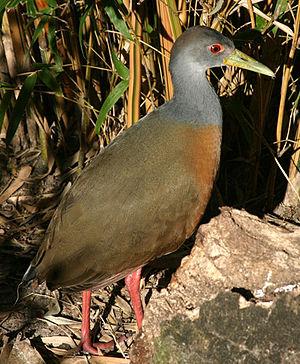
Aramides est un genre d'oiseaux gruiformes de la famille des Rallidae